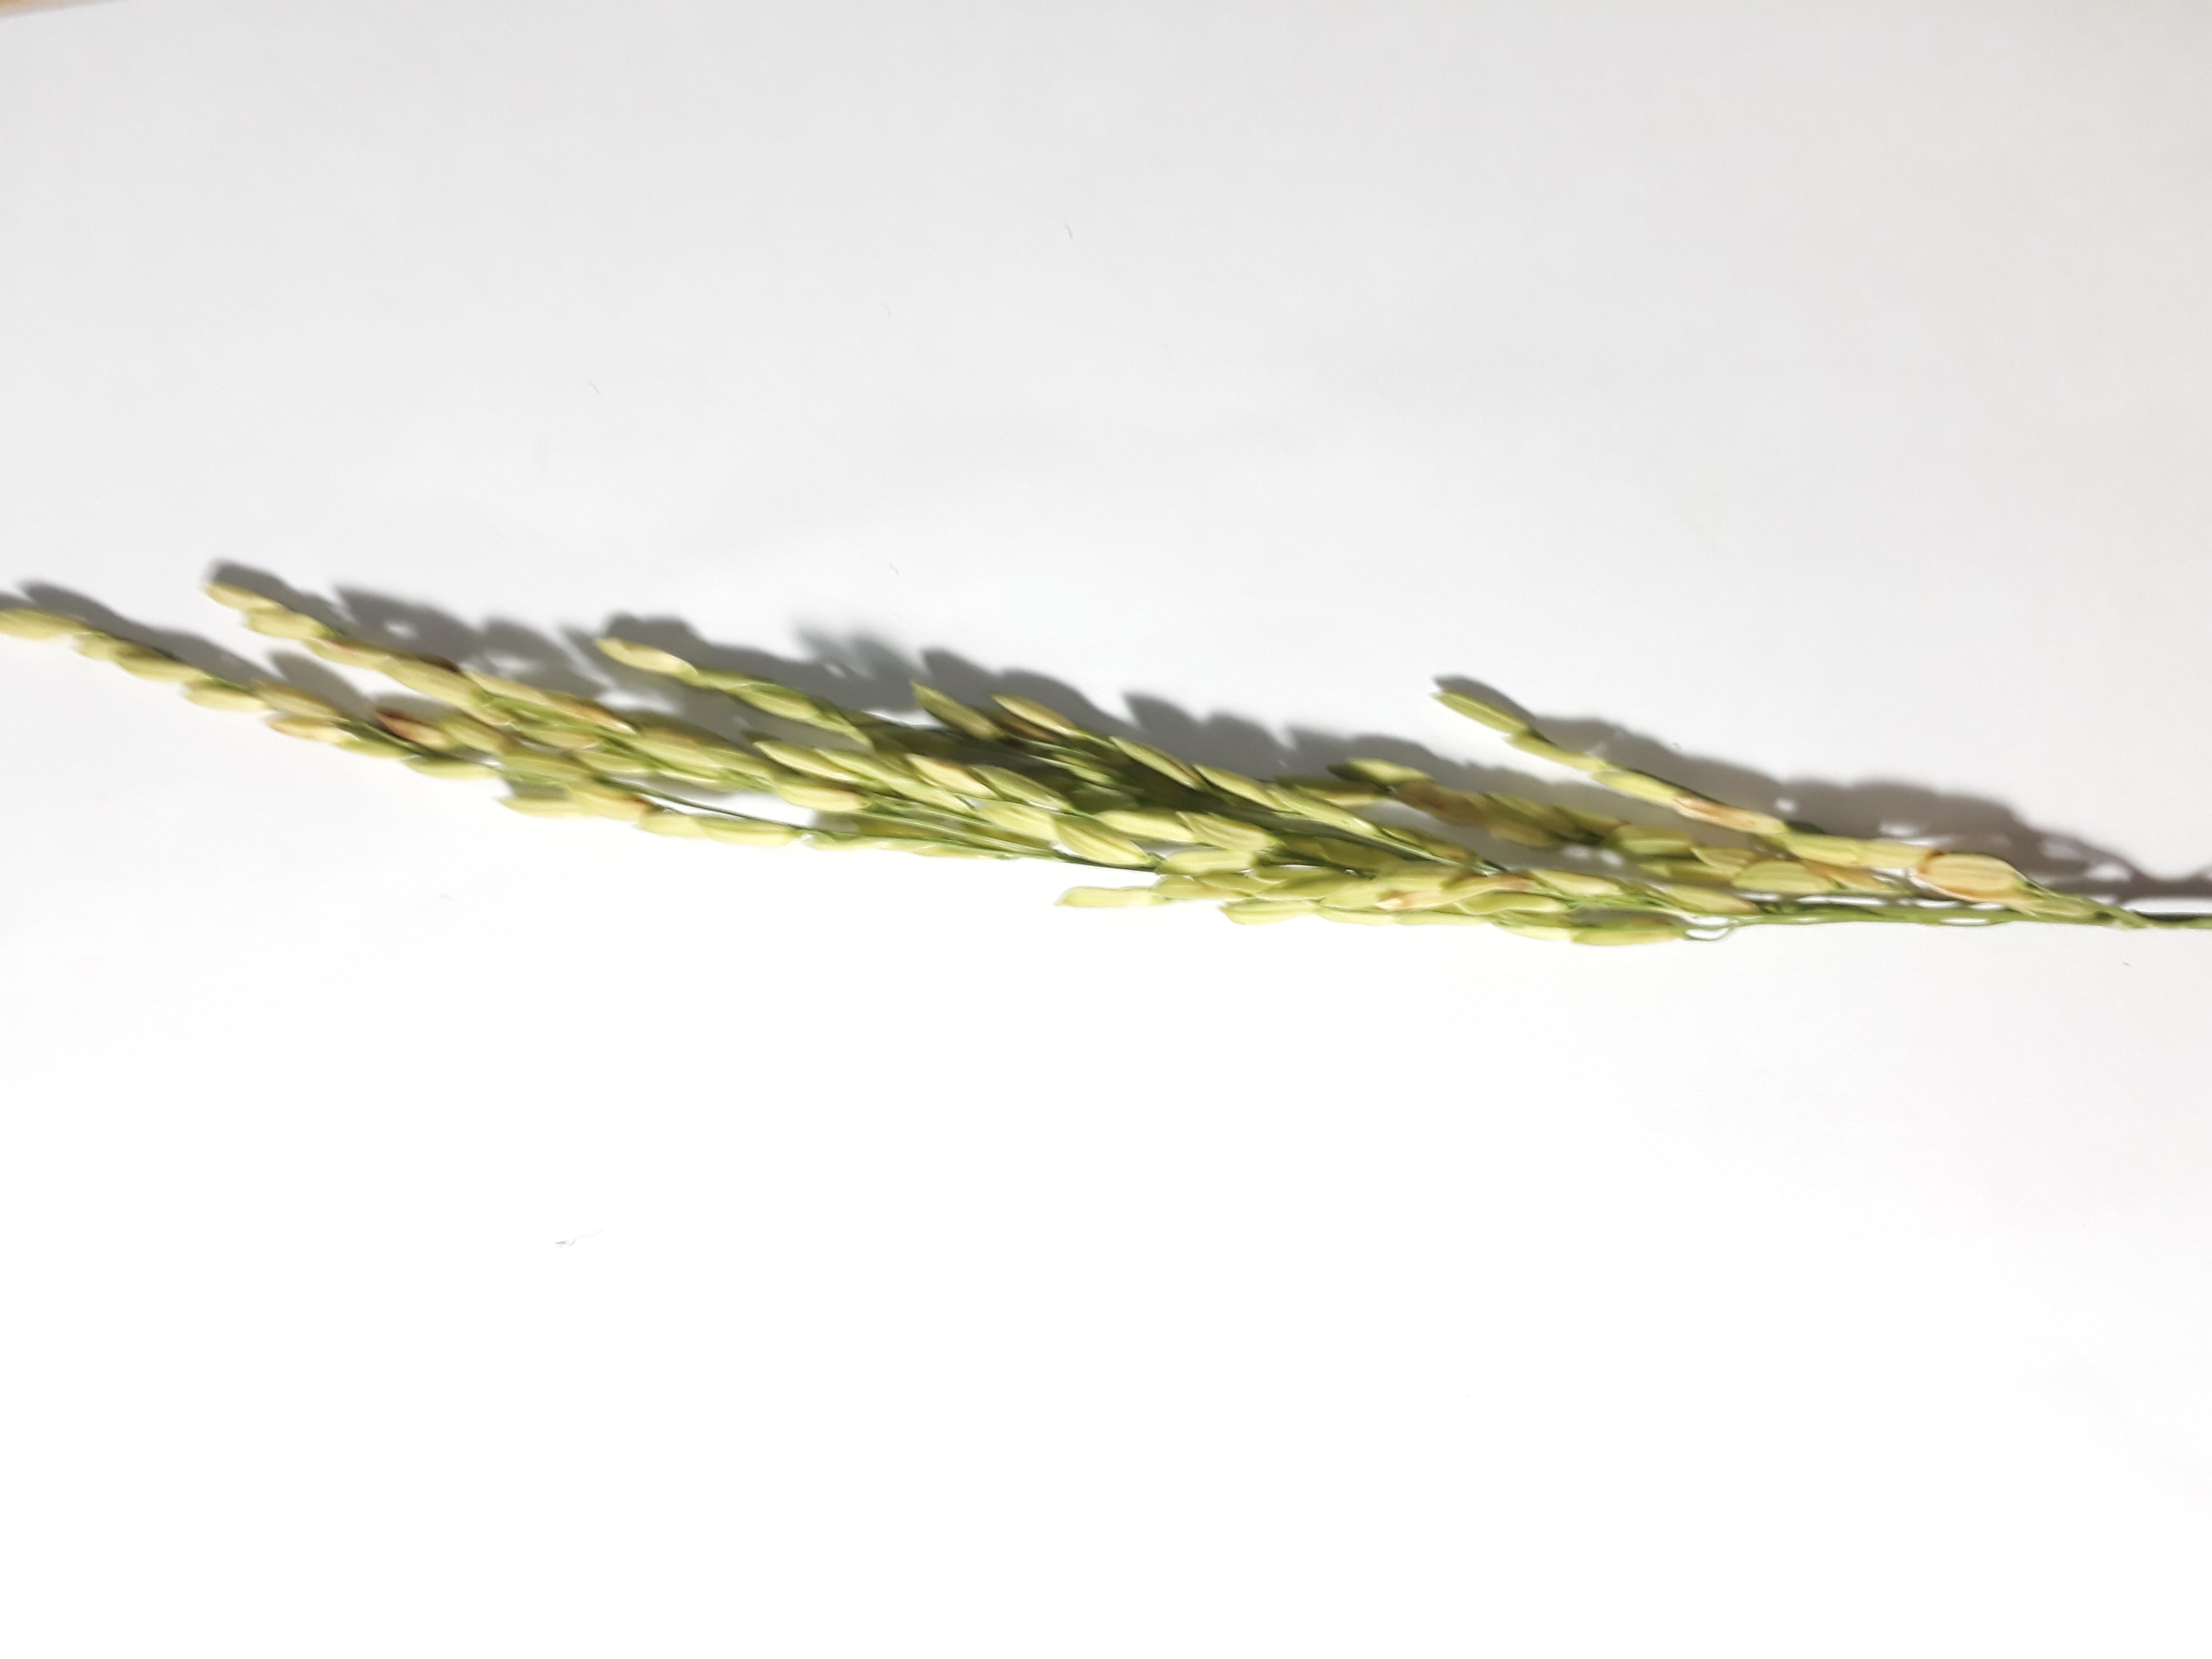
Label: Healthy